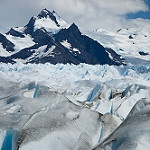
Scene: Outdoor